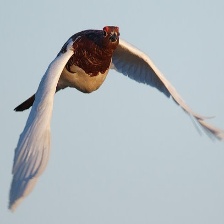
Species: WILLOW PTARMIGAN
Scientific name: LAGOPUS LAGOPUS